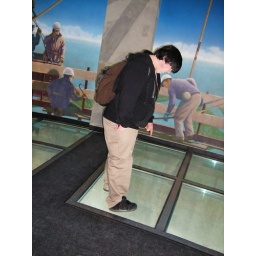
Dwayne over glass floor